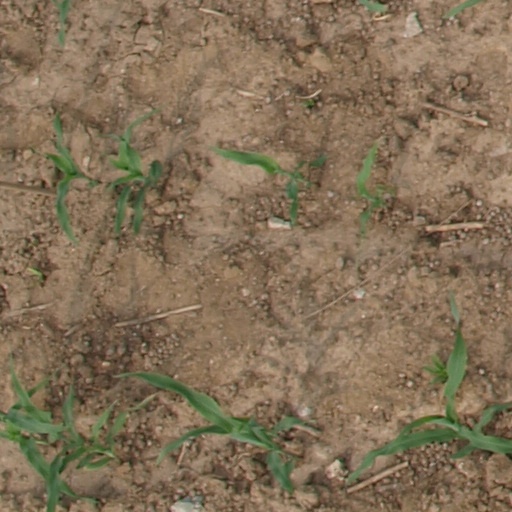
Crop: maize; corn